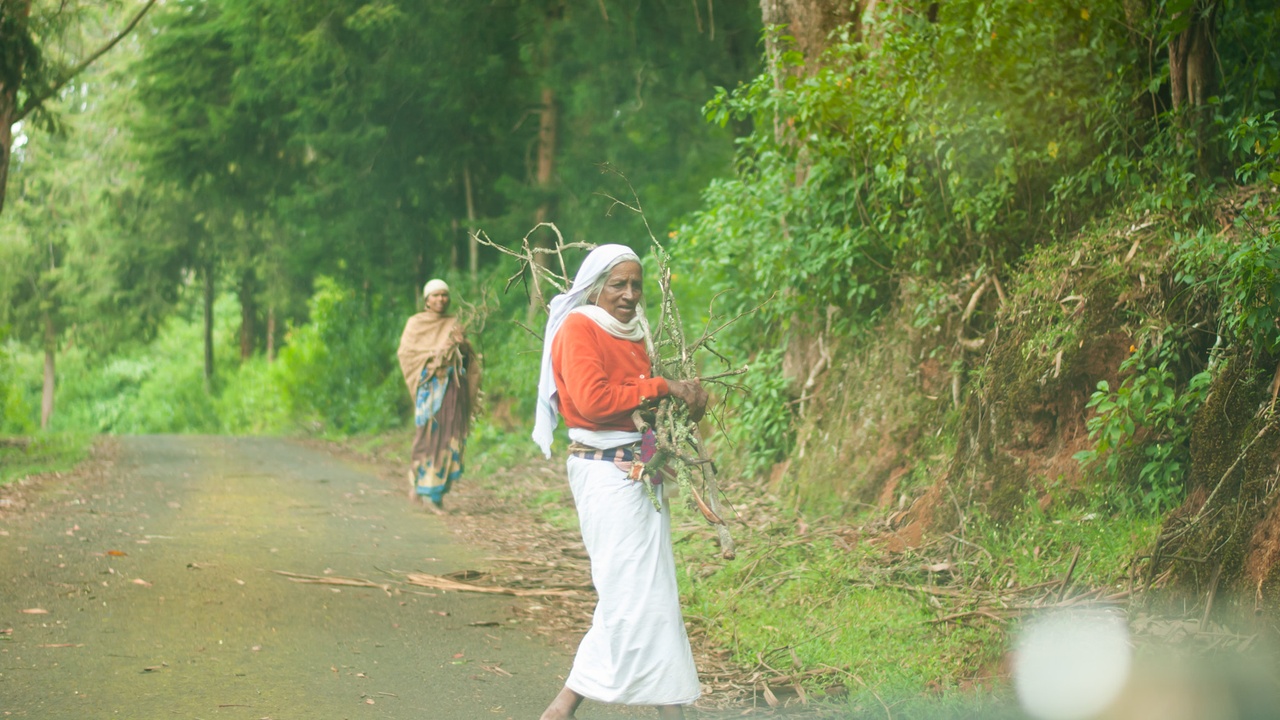
500px provided description: Still Life Ooty [#mist ,#street ,#travel ,#india ,#still life ,#tamilnadu ,#hills ,#ooty ,#working women ,#The Nilgiris]